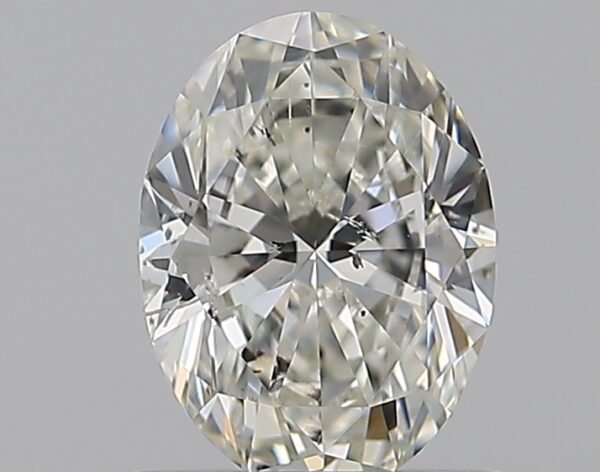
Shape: oval
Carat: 0.7
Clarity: SI2
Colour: I
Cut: VG
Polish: EX
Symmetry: VG
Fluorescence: N
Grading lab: GIA
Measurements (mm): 6.68 x 4.97 x 3.09